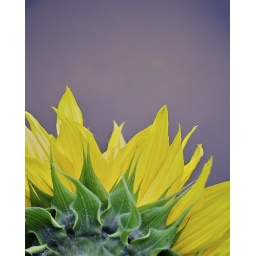
this sunflower head is in the pond and the sunset sky is reflected in the water